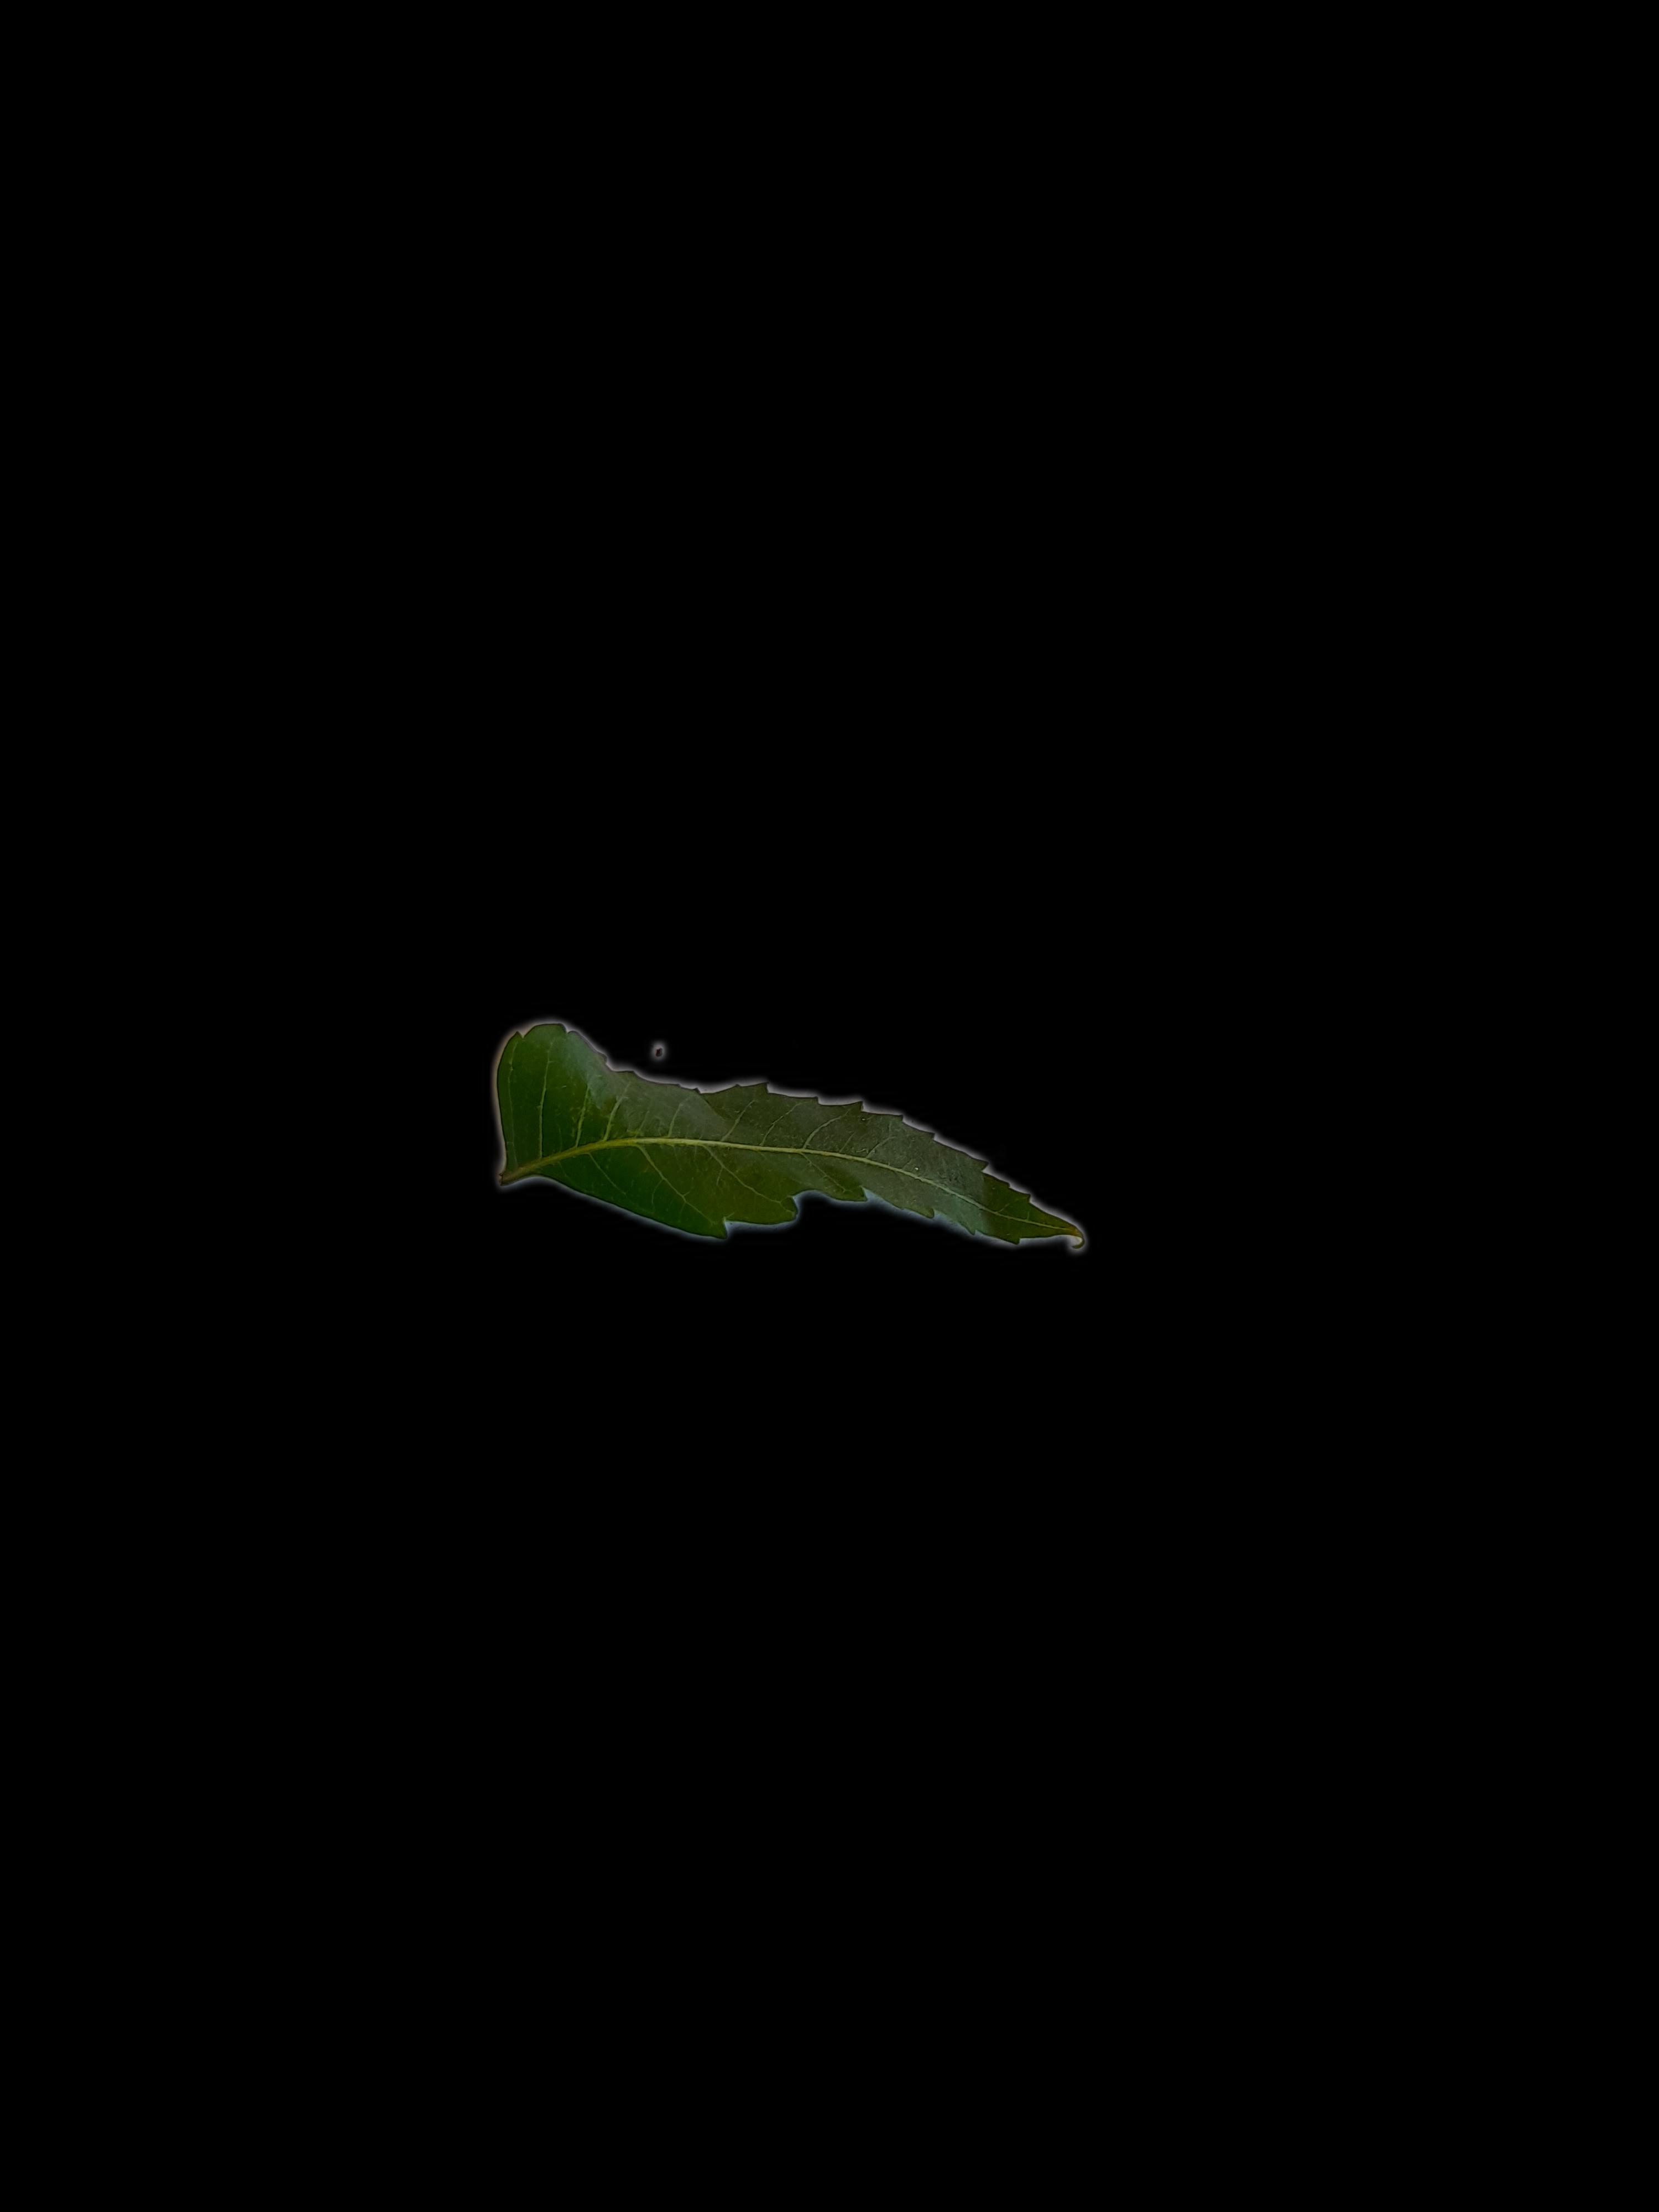
Plant: Neem